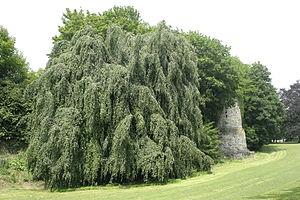
Tournai (Belgique), une deux tours Marvis (Seconde enceinte - XIIIe siècle) et deux hêtres pleureurs remarqables. Les deux tours Saint Jean du XIIe siècle sont à leurs proximités
Tournai est une ville francophone de Belgique située en Wallonie picarde et en Flandre romane, chef-lieu d’arrondissement de la province de Hainaut et siège de l'évêché de Tournai.